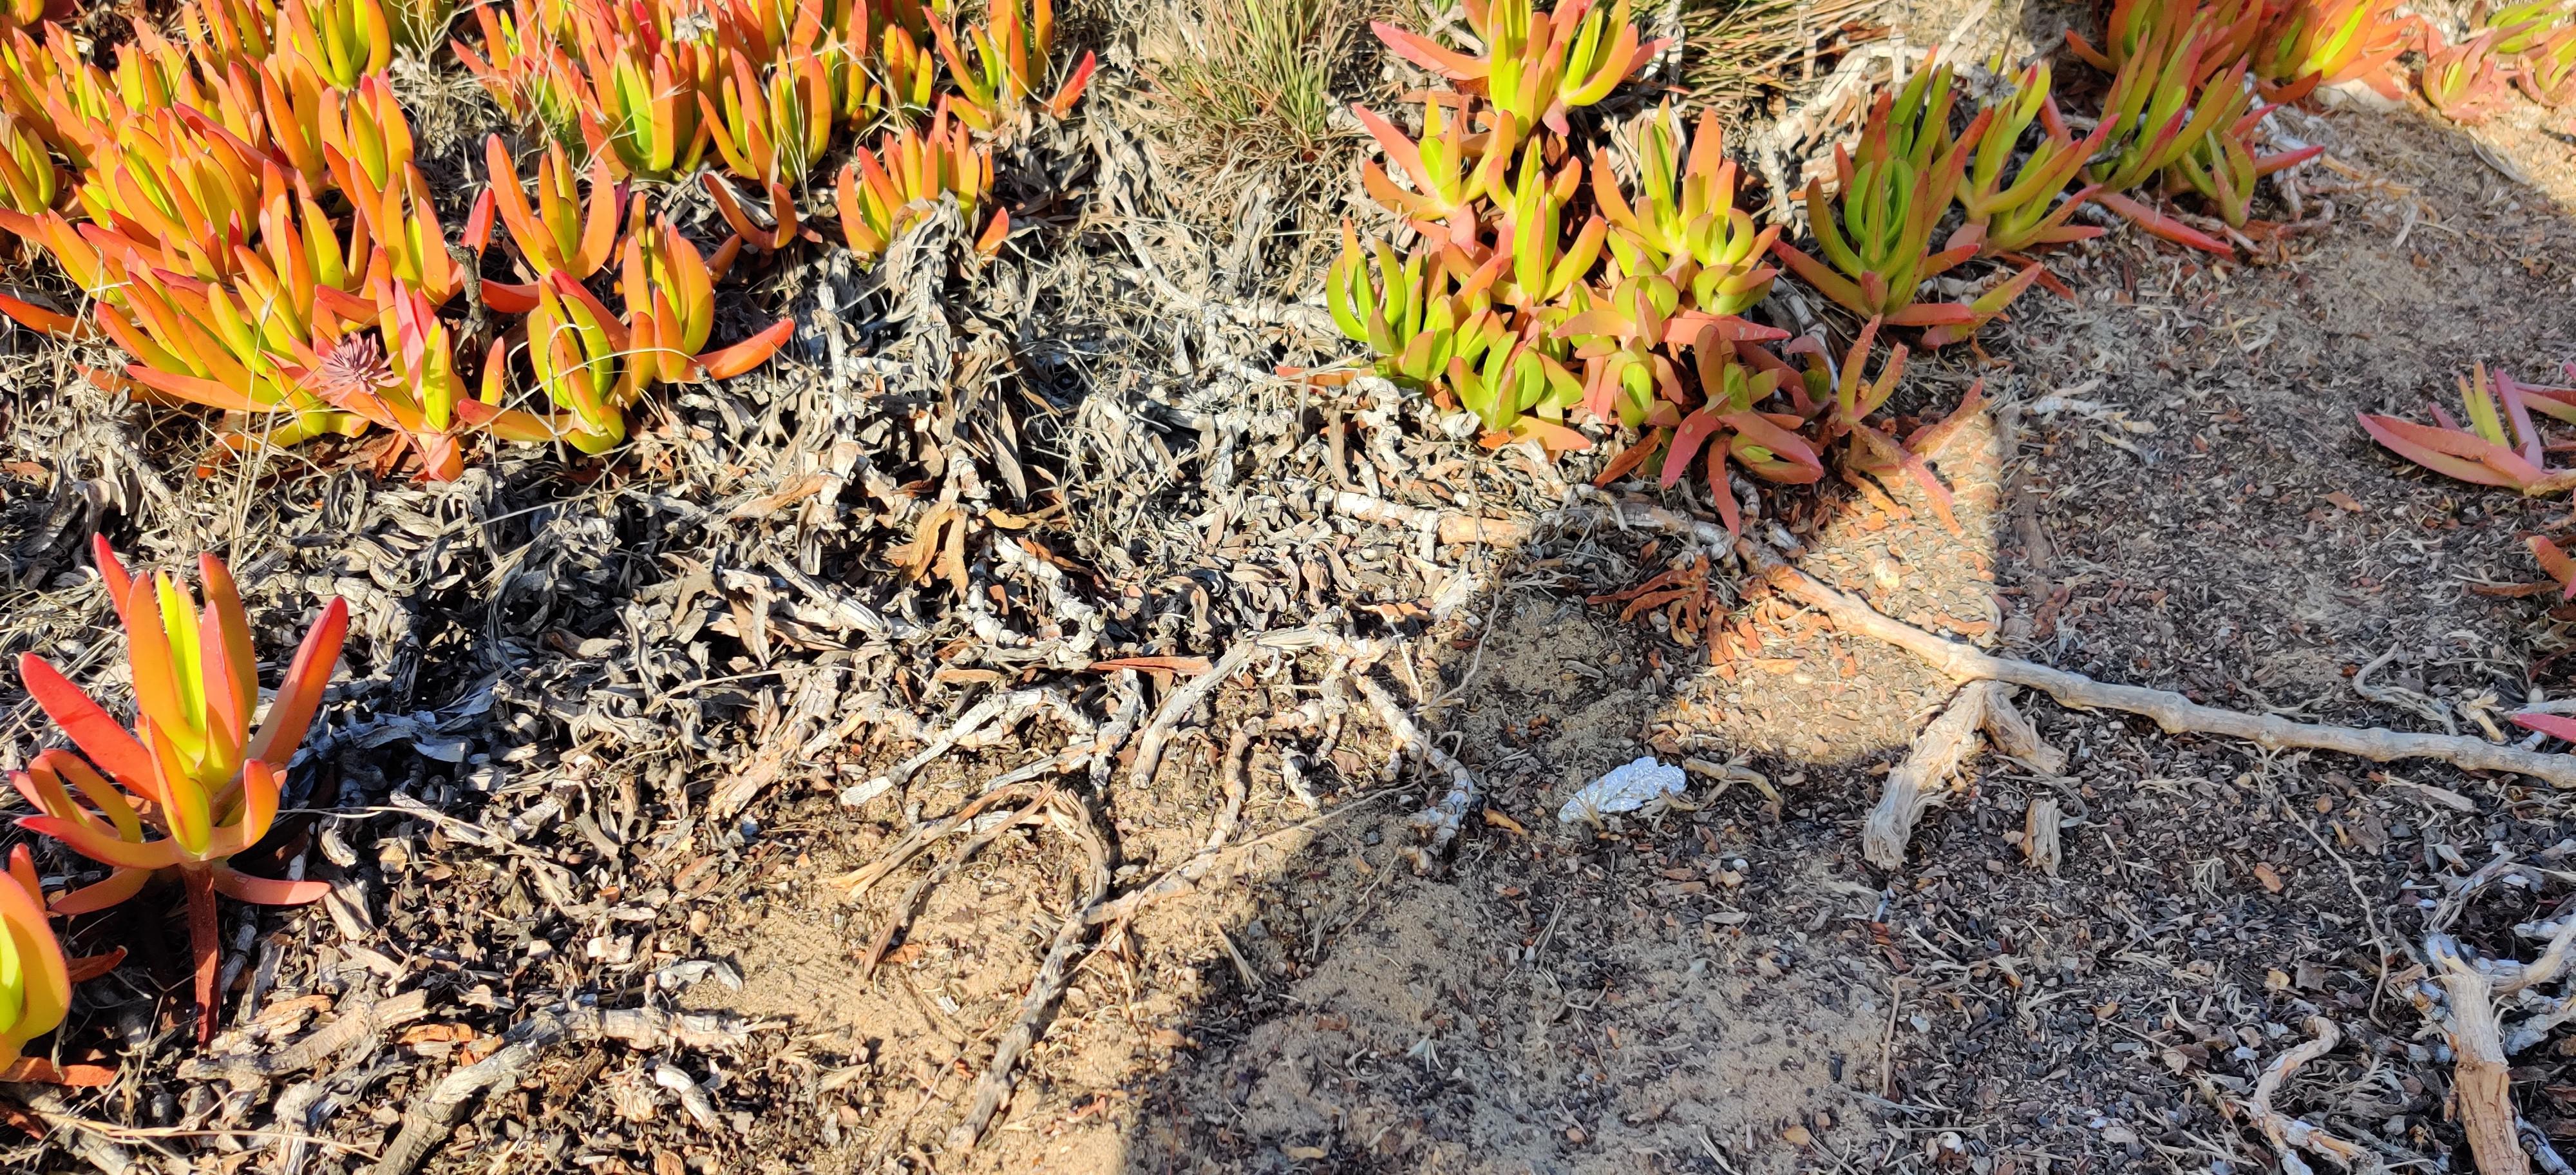
Object: Aluminium foil (Aluminium foil)